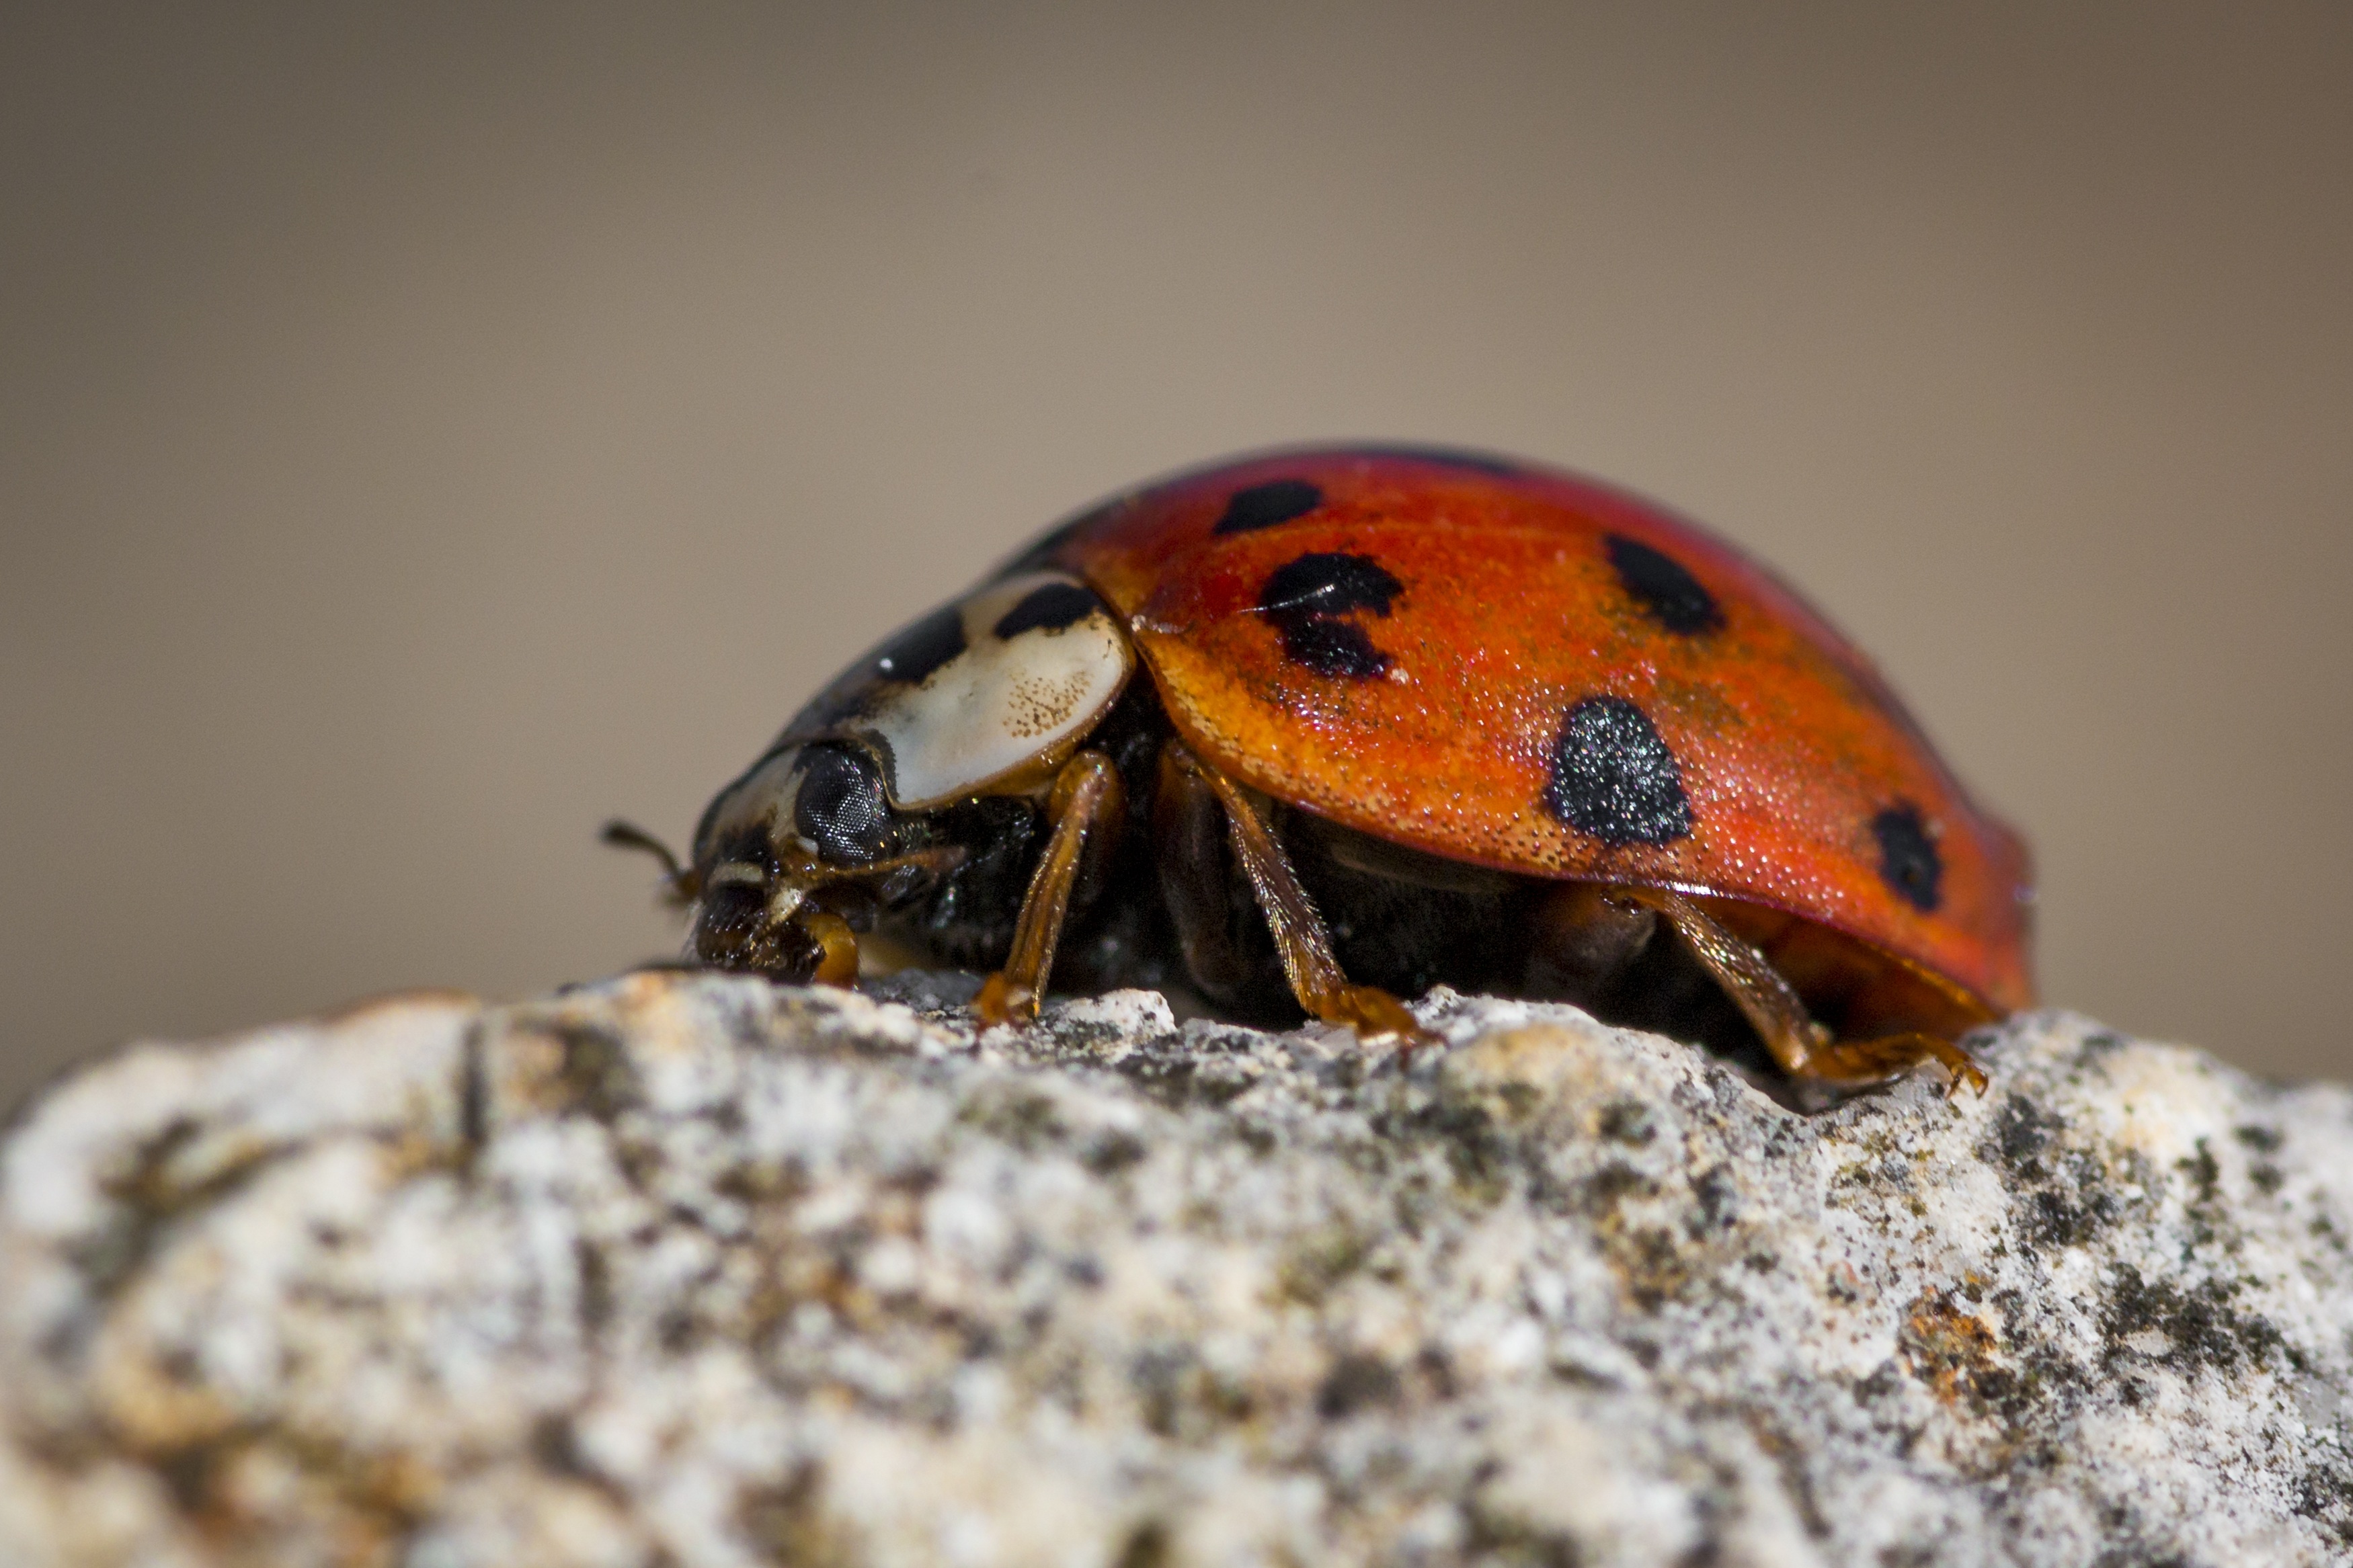
nature, photography, insect, ladybug, close, fauna, ladybird, invertebrate, close up, crawl, animals, beetle, luck, macro photography, arthropod, lucky charm, siebenpunkt, siebenpunkt ladybird, scarabs